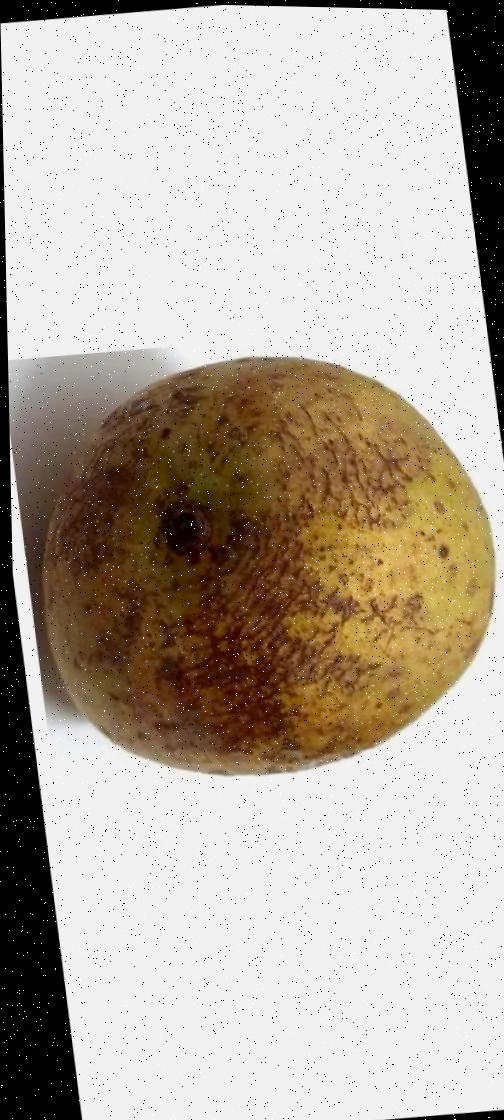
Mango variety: Gourmoti